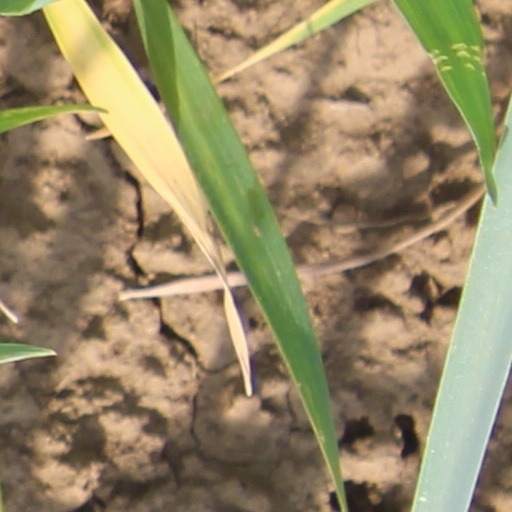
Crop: wheat